Question: Please indicate a possible affordance area of the knife that can be used for holding
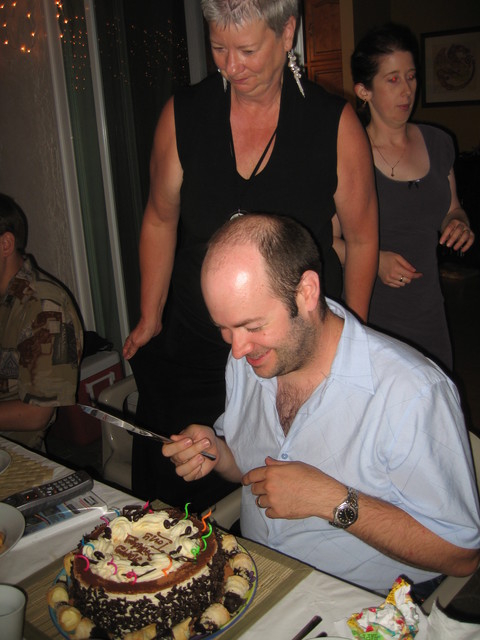
Answer: [152.5, 427.5, 218.5, 458.5]